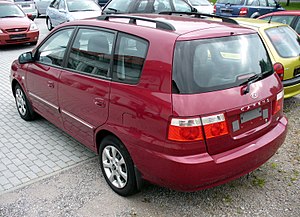
Kia Carens / Carens II (2002−2006)
Bagfra
Kia Carens er en personbilsmodel fra bilfabrikanten Kia Motors, som i Nordamerika sælges under betegnelsen Rondo. Modellen bygges i dag i fjerde generation og var fabrikantens første kompakte MPV. Den første generation kom på markedet i april 1999. I 2002 gennemgik Carens et facelift og gik ind i anden generation. Den tredje generation introduceredes i 2006 og produceredes frem til foråret 2013, hvor fjerde generation blev introduceret.